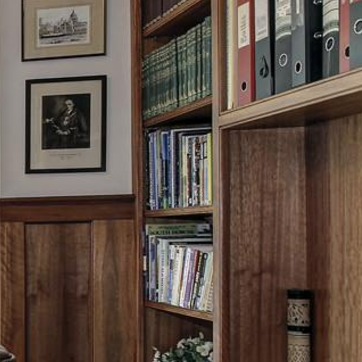
Material: paper